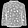
Label: Pullover